WMYF (Portsmouth, New Hampshire)

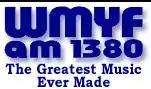
WMYF's logo under "The Greatest Music Ever Made" branding

Sunshine Group Broadcasting sold WCQL and WCQL-FM to Knight Quality Stations for $16 million in 1994; the deal added the stations to an eight-station group that included WHEB in Portsmouth. Knight changed WCQL's call sign to WTMN on February 19, 1995. Knight Quality Stations announced the sale of its eight New England radio stations, including WTMN, to Capstar Broadcasting Partners in April 1997; upon assuming control in January 1998, the stations were operated by Capstar's Atlantic Star Communications subsidiary. Capstar replaced WTMN's One-on-One Sports programming with Christmas music in December 1998, as part of a transition to the adult standards programming that had recently been dropped by WMYF (1540 AM); the WMYF call sign, for "Music of Your Life", moved to this station on December 1.